Transloading

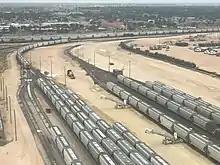
A transloading facility in Texas, between rail and road transport

Transloading, also known as cross-docking, is the process of transferring a shipment from one mode of transportation to another. It is most commonly employed when one mode cannot be used for the entire trip, such as when goods must be shipped internationally from one inland point to another. Such a trip might require transport by truck to an airport, then by airplane overseas, and then by another truck to its destination; or it might involve bulk material (such as coal) loaded to rail at the mine and then transferred to a ship at a port. Transloading is also required at railroad break-of-gauge points, since the equipment can not pass from one track to another unless bogies are exchanged.